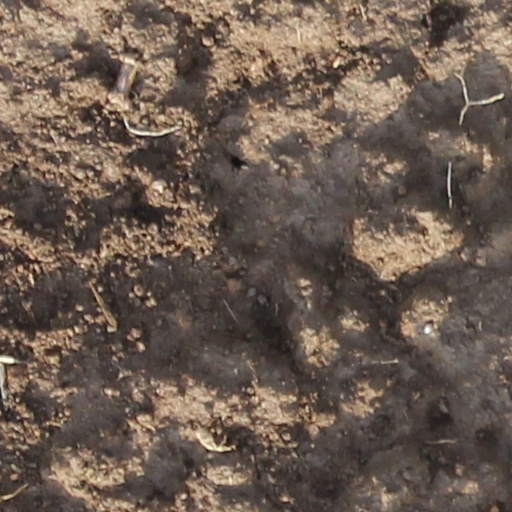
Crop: wheat